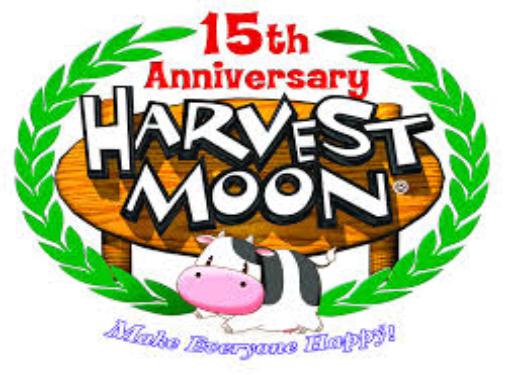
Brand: Harvest Moon
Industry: Leisure